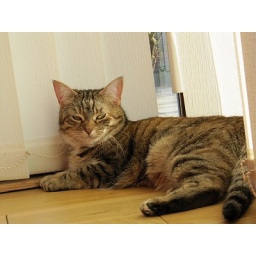
On the floor by the window